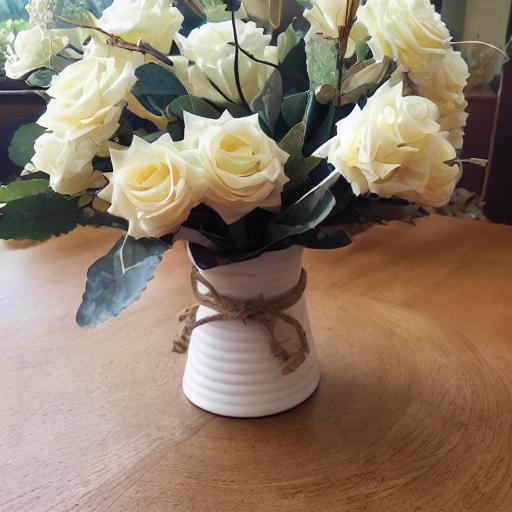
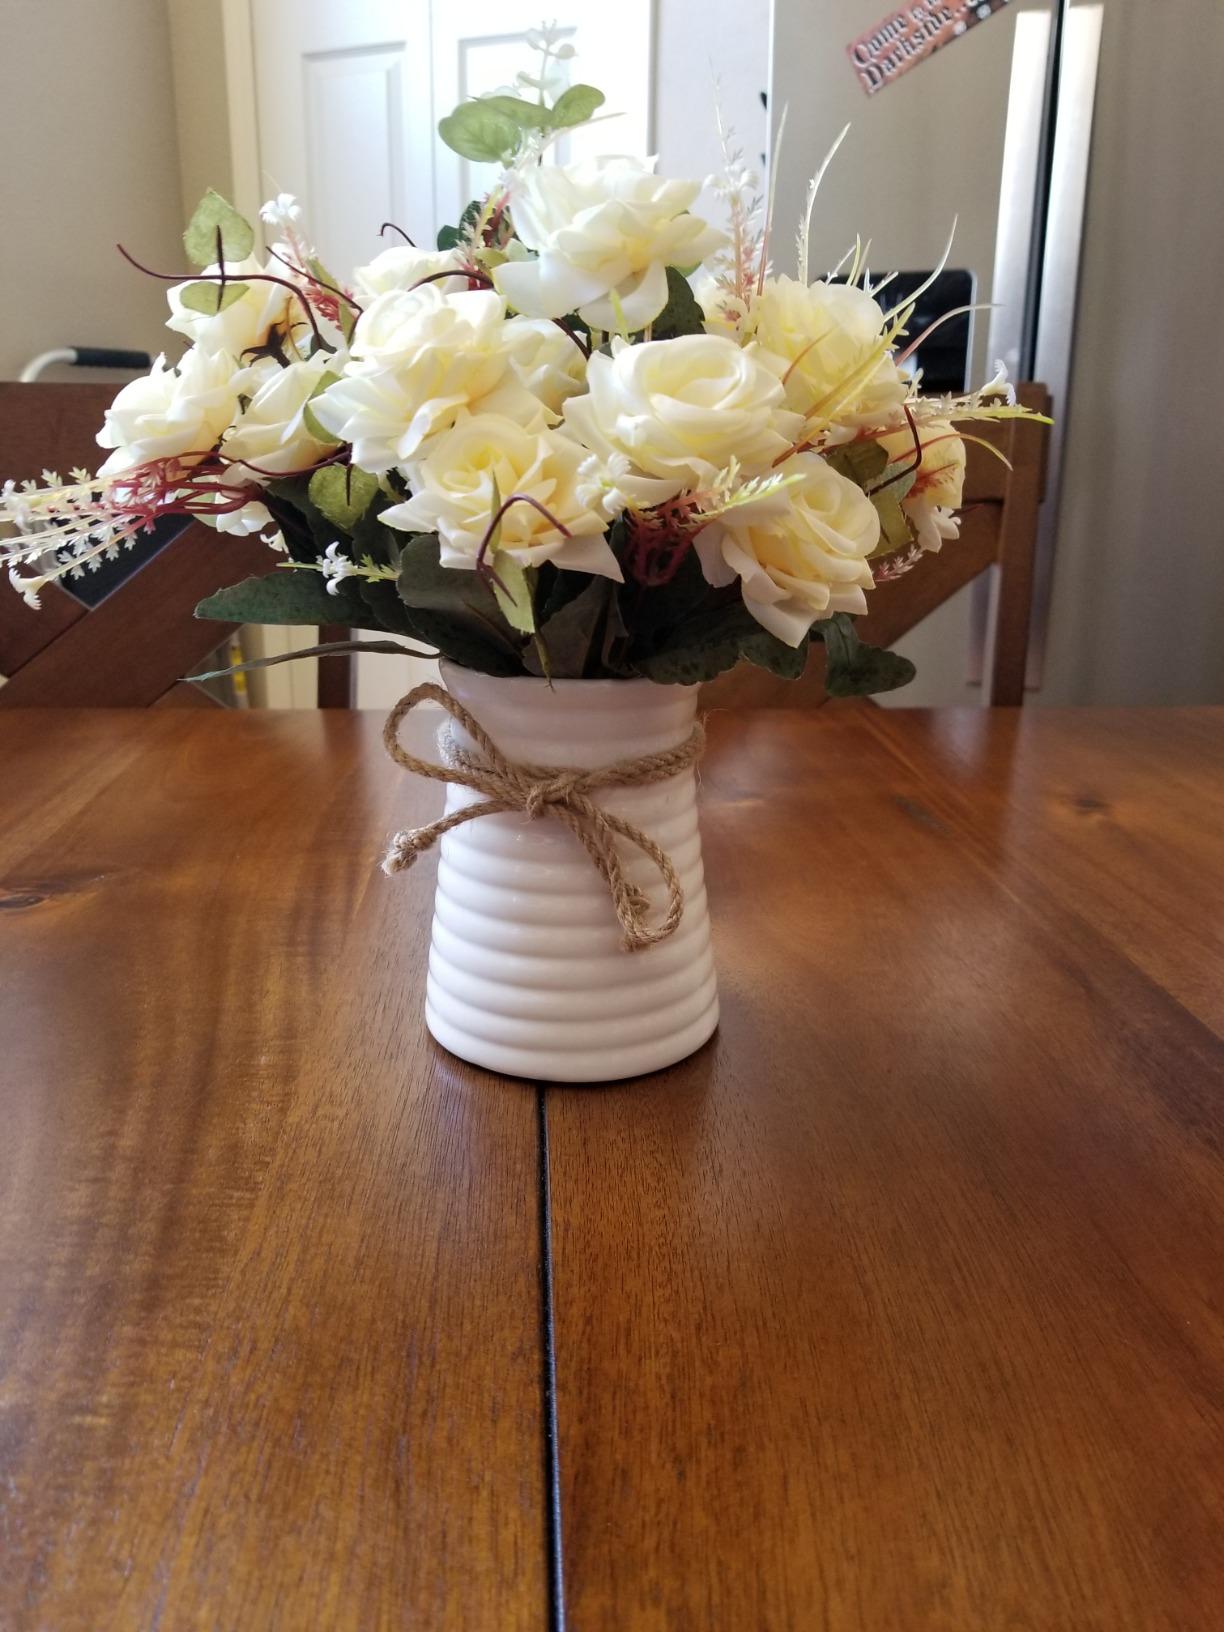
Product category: vase
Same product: no